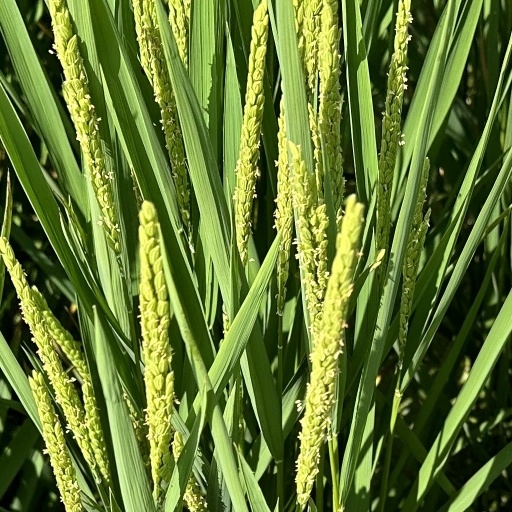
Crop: rice